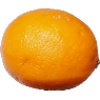
Label: lemon_meyer